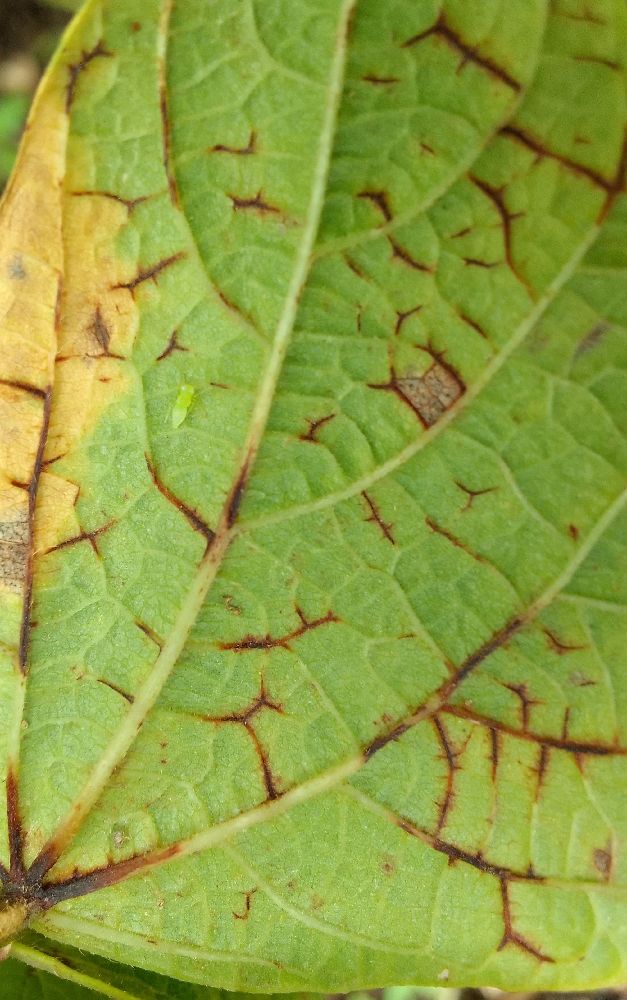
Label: anthracnose